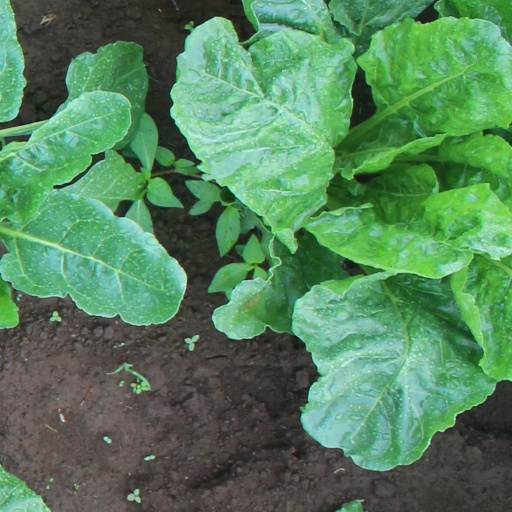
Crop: sugar beet